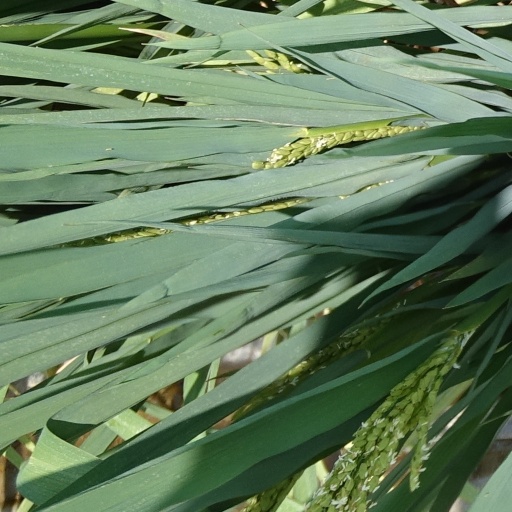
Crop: rice